Leod Macgilleandrais

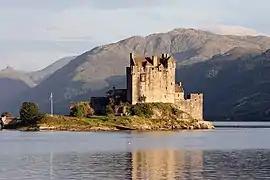
Eilean Donan Castle, in 2009

According to Mackenzie, during the tenure of Kenneth, the third chief of the Mackenzies, the lands of Kintail were granted by William III, Earl of Ross to Reginald, son of Roderick of the Isles, in 1342; this charter was confirmed two years later by David II. Mackenzie stated that around this time, followers of the earl invaded the district of Kinlochewe and carried off much plunder; however they were pursued by Kenneth, who was able to recover much of the loot and kill many of the invaders. In consequence, one of the earl's vassals, Leod Macgilleandrais, captured Kenneth. The Mackenzie chief was later executed in Inverness in 1346, and his lands of Kinlochewe were granted to his captor Leod Macgilleandrais for his service to the earl.